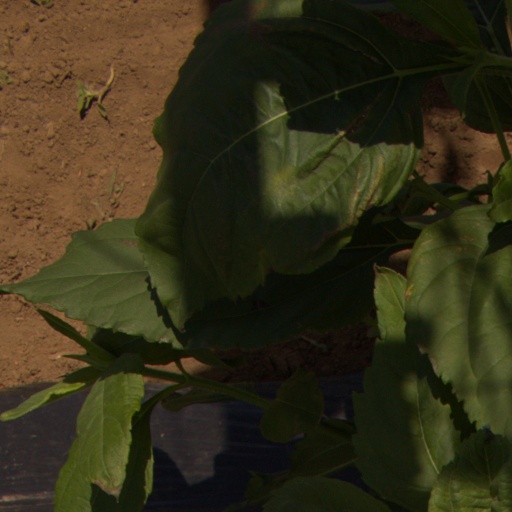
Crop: Jerusalem artichoke